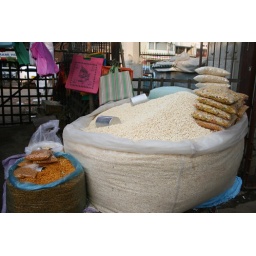
A big ol' bag of rice in an open air market in Tiruvenamali.Photos by Eli or Leo